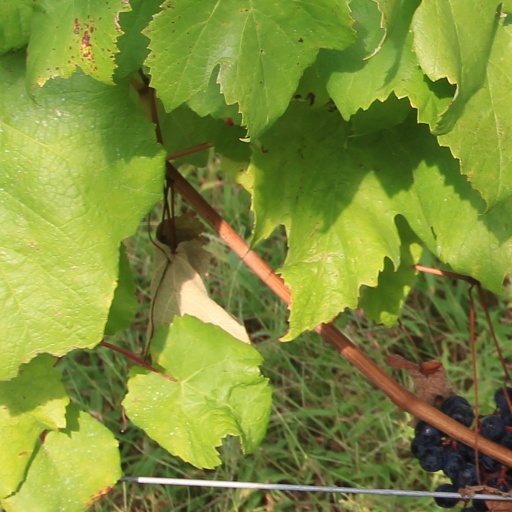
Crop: grape